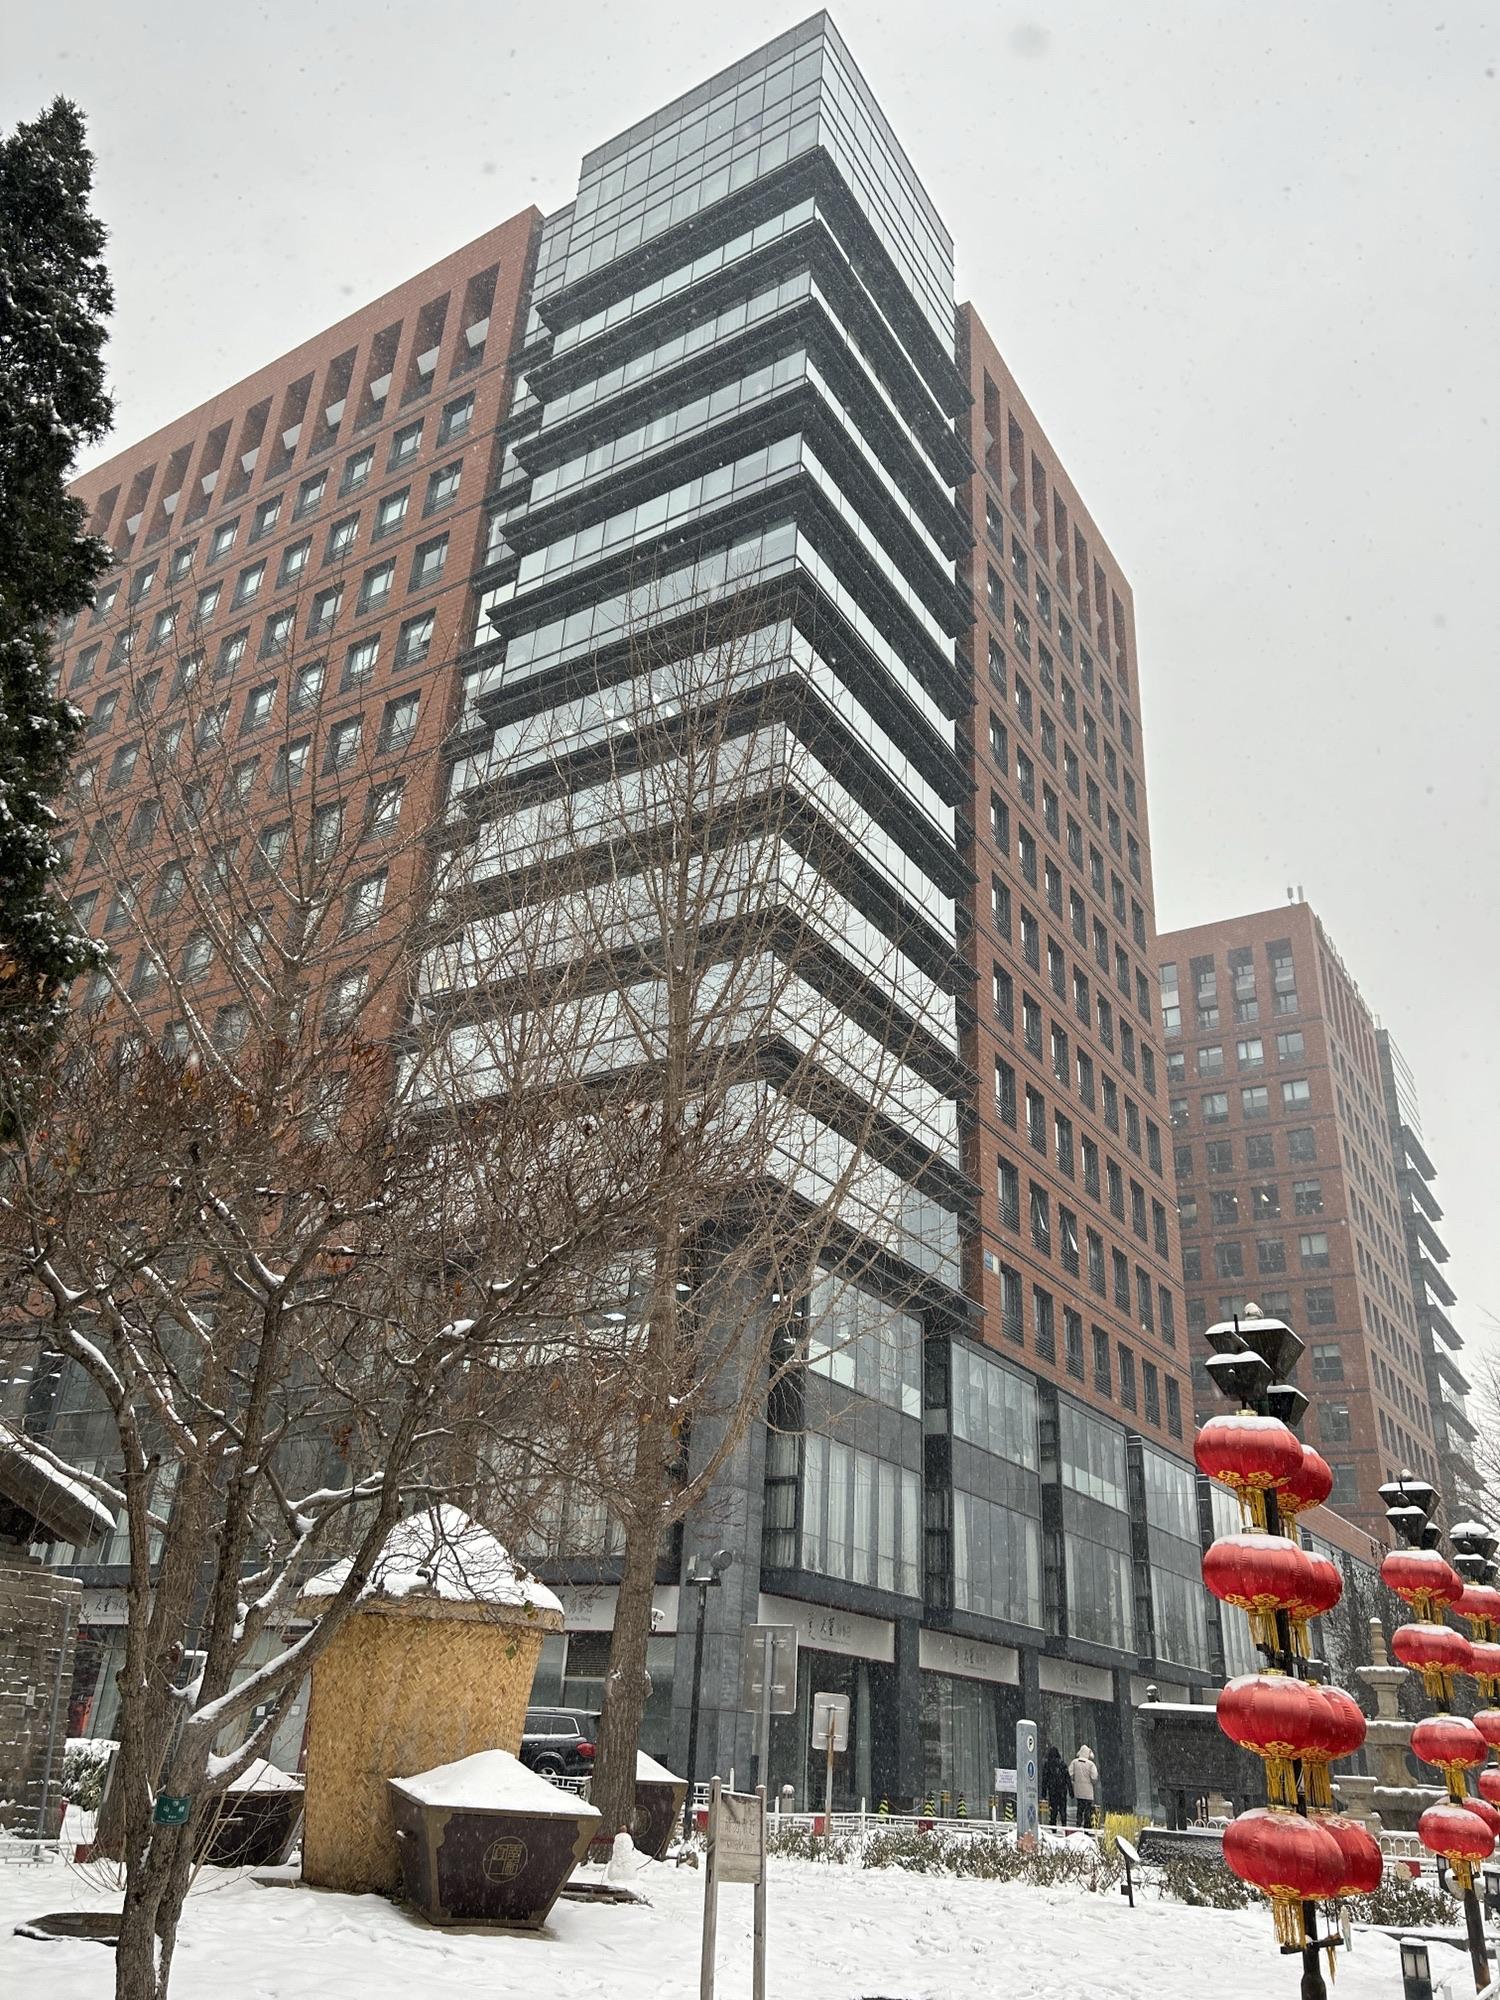
地标名称：南新仓商务大厦
所在城市：北京市·东城区